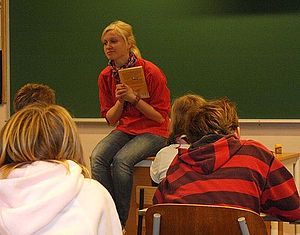
Maria Parr / Referencer
Maria Parr på forfatterbesøg i en skoleklasse 2009
Maria Parr er en norsk børnebogsforfatter fra Fiskå i Vanylven i Møre og Romsdal.